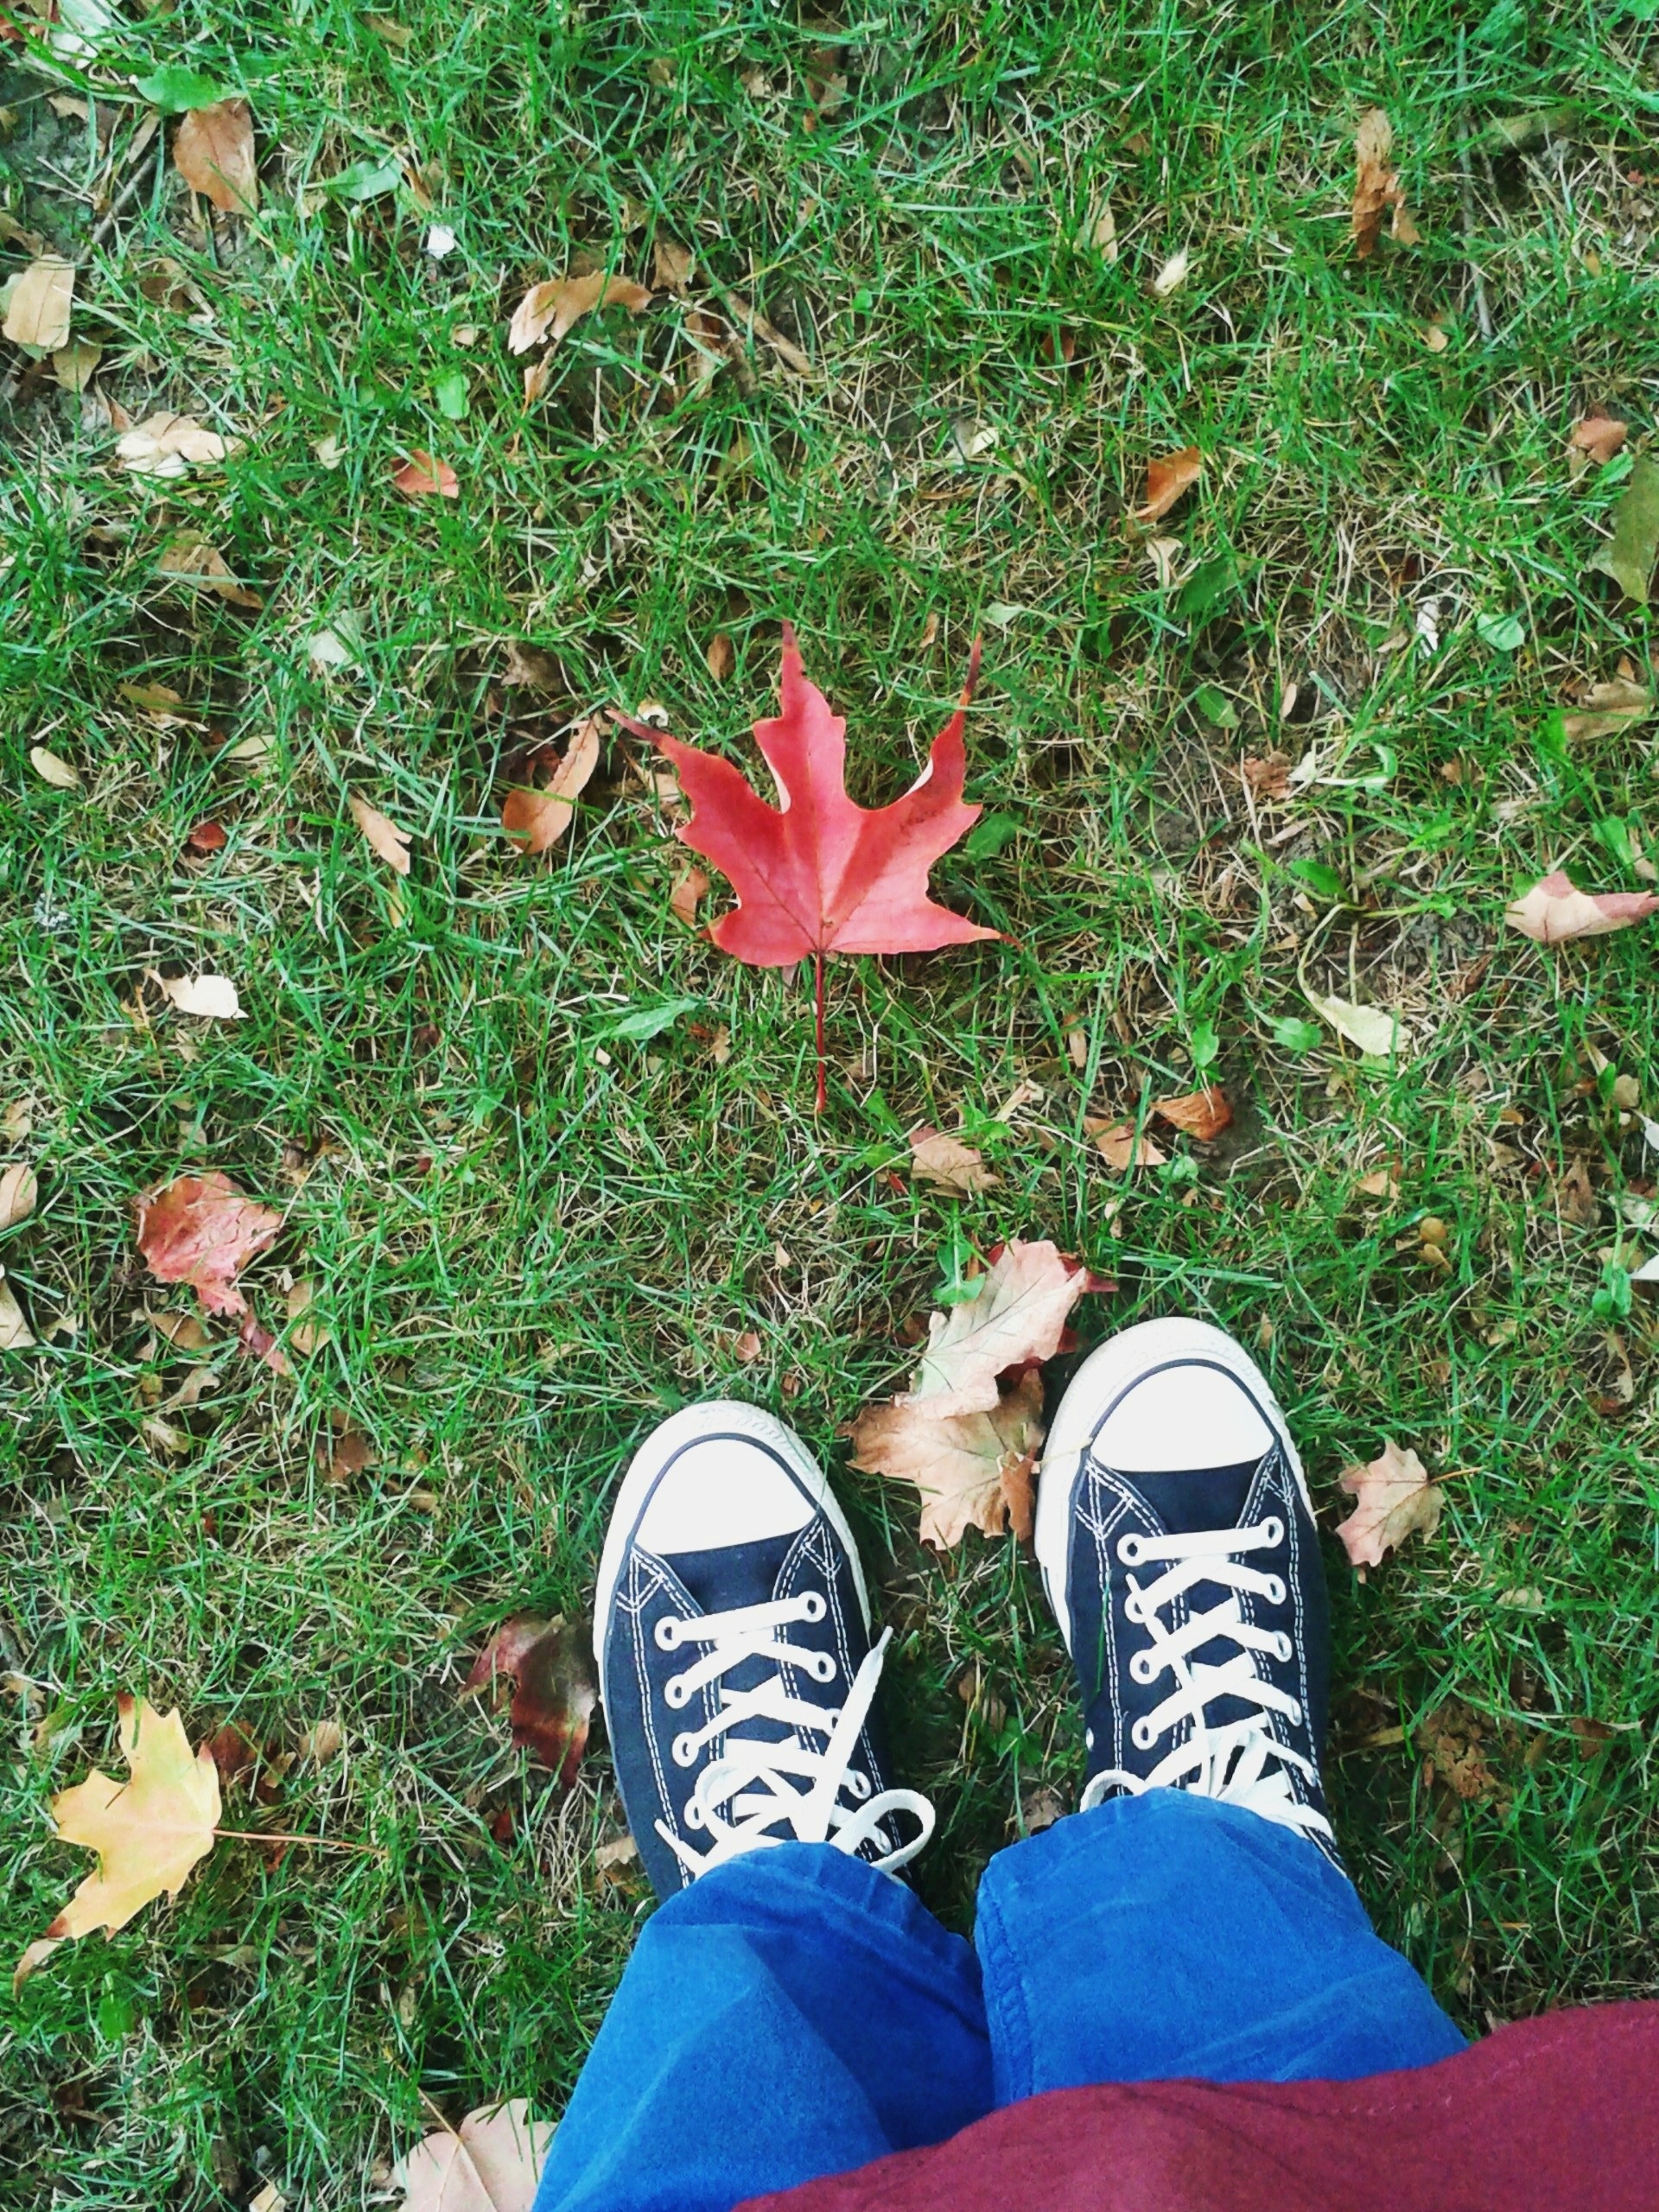
tree, nature, grass, plant, lawn, leaf, fall, flower, foliage, orange, autumn, park, yellow, season, leaves, october, fall leaves